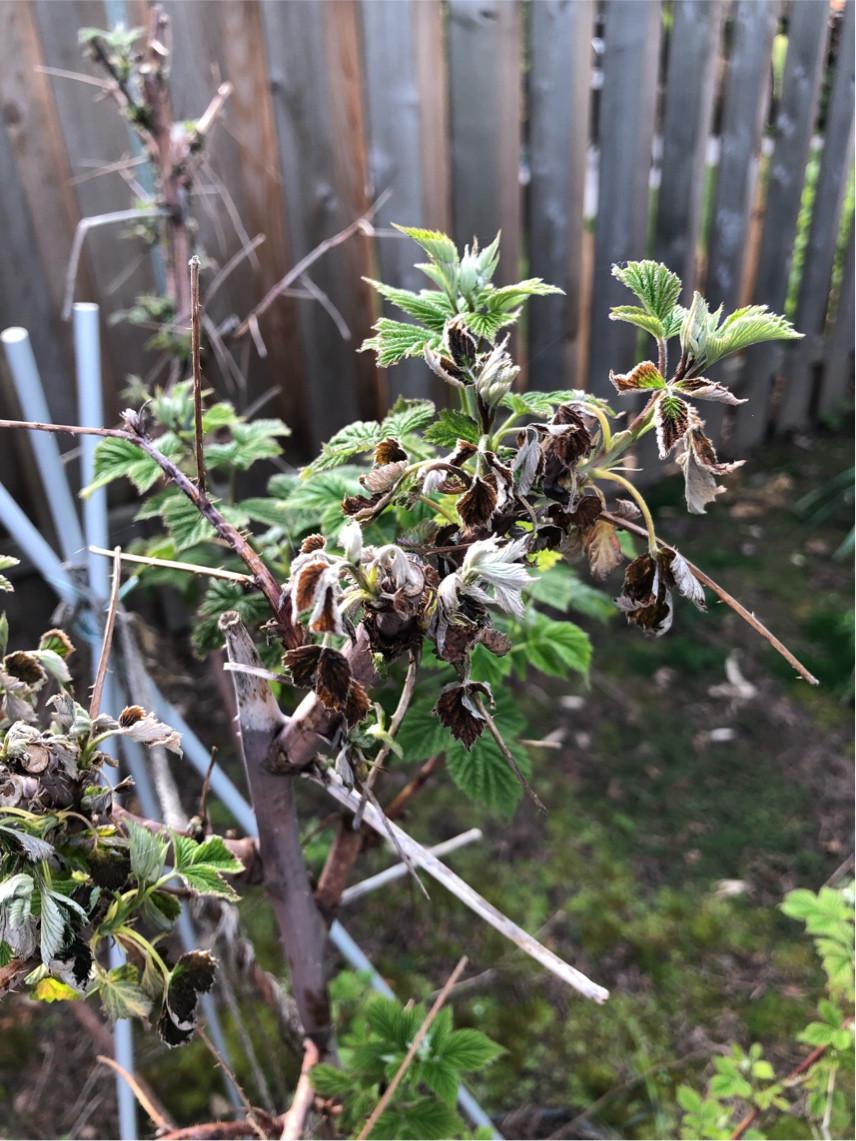
Plant: Raspberry
Disease: raspberry fire blight